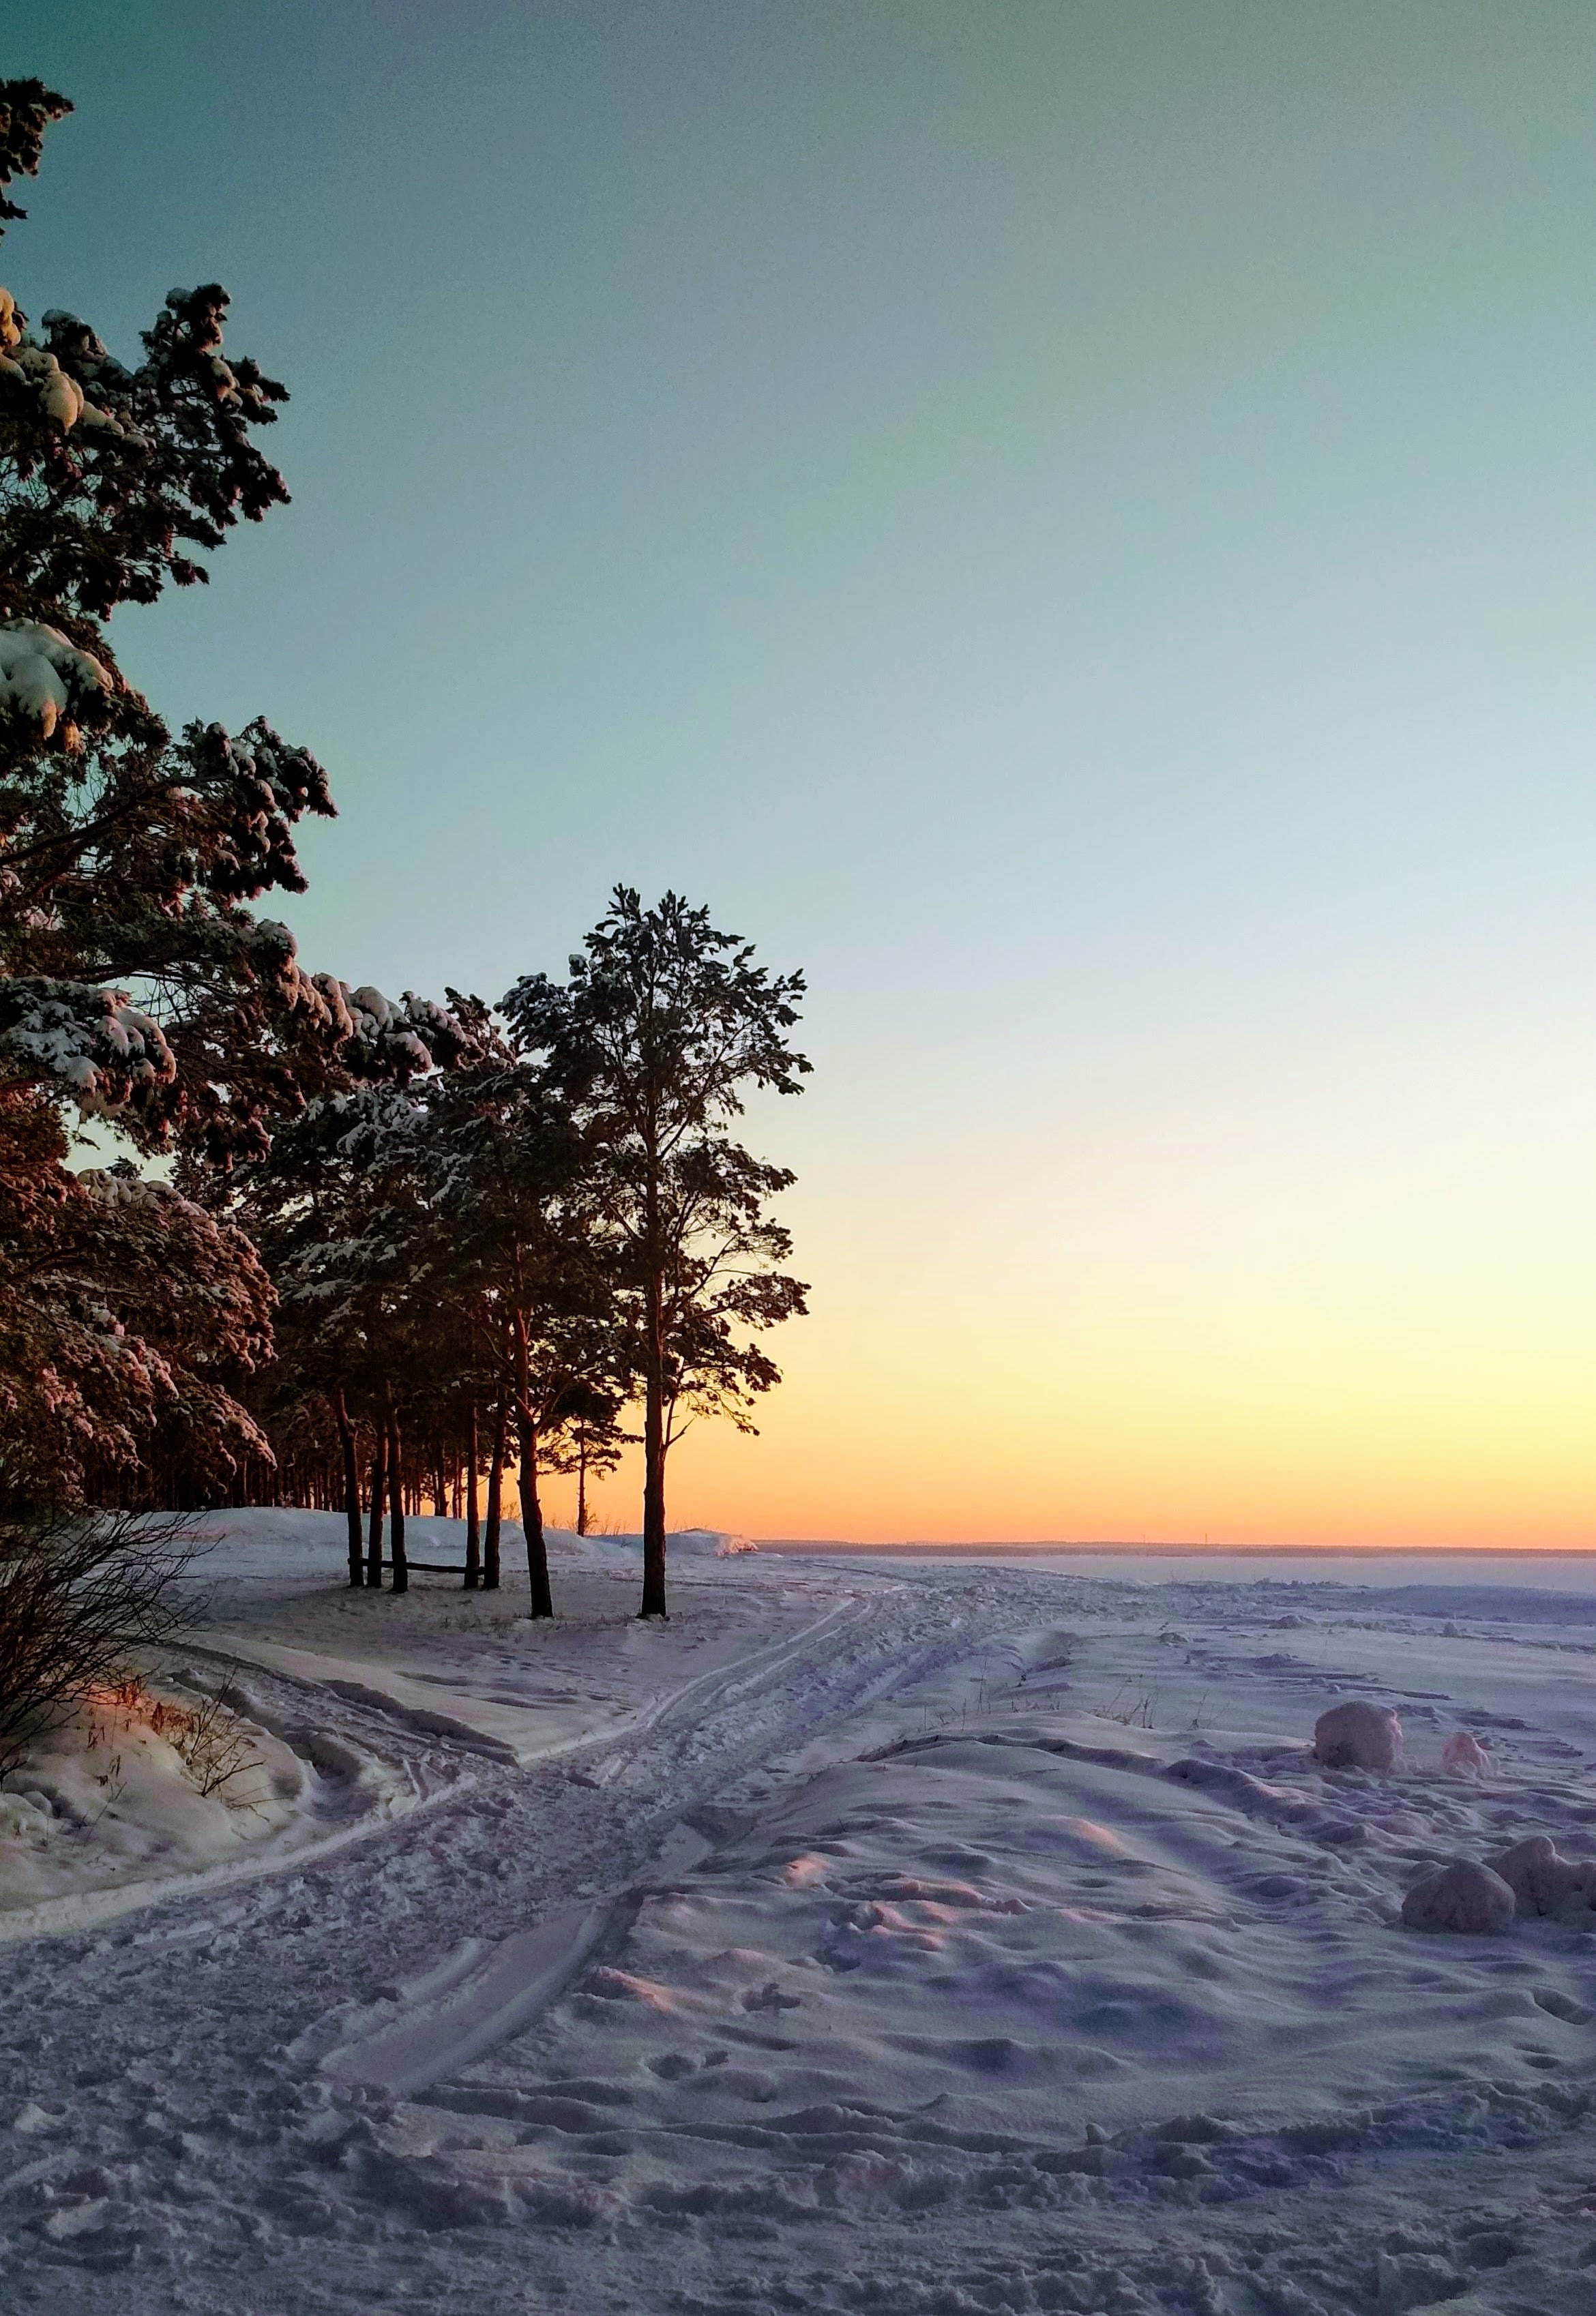
natural, sky, water, plant, afterglow, natural landscape, sunlight, freezing, sunset, wood, landscape, sunrise, dusk, red sky at morning, tree, snow, Tints and shades, twig, horizon, winter, sun, dawn, hill, evening, reflection, ocean, cloud, astronomical object, frost, coast, lake, wind wave, sound, conifer, rock, loch, tropics, wave, road, pine family